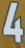
Number: 4